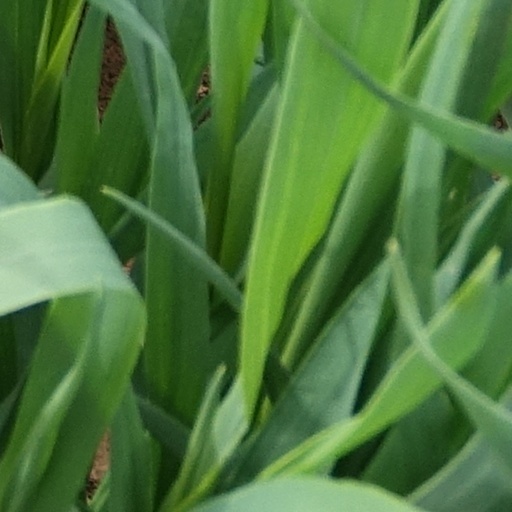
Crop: wheat